All Music Guide to Jazz

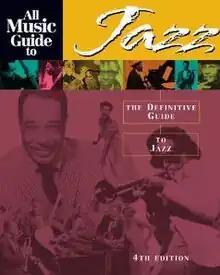
The cover of the fourth edition of "All Music Guide to Jazz: The Definitive Guide to Jazz".

All Music Guide to Jazz: The Definitive Guide to Jazz is a non-fiction book that is an encyclopedic referencing of jazz music compiled under the direction of All Media Guide. The first edition, "All Music Guide to Jazz: the Best CDs, Albums & Tapes", appeared in 1994 and was edited by Ron Wynn with Michael Erlewine and Vladimir Bogdanov (head of the "All Music Guide" book series). The book's fourth edition was released on November 27, 2002, and was edited by Vladimir Bogdanov, Chris Woodstra and Stephen Thomas Erlewine.